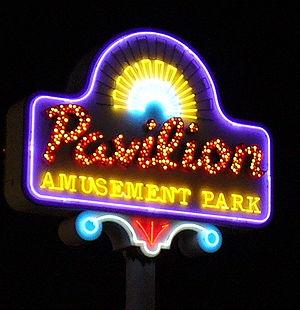
Myrtle Beach Pavilion est un ancien parc d'attractions situé à Myrtle Beach, en Caroline du Sud, aux États-Unis. Son accès était libre et les attractions étaient payantes de manière indépendantes. Le parc existe actuellement sous le nom de Family Kingdom et la plupart des manèges ont été remplacés.
Ceci est une chronologie des parcs de loisirs, c'est-à-dire des événements liés aux parcs de loisirs dans le monde.